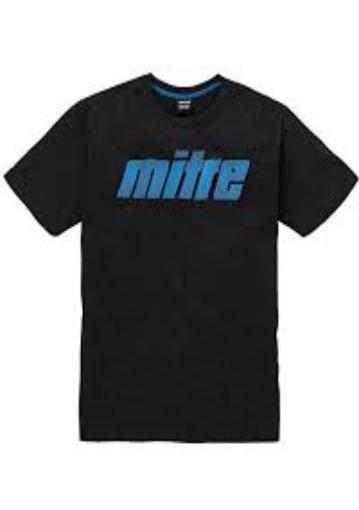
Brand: mitre
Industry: Clothes